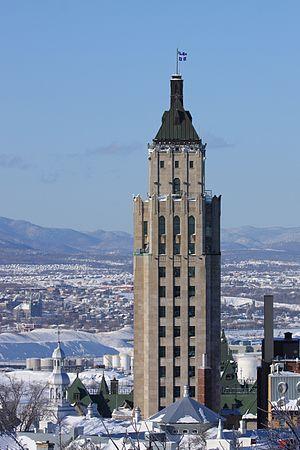
Édifice Price, Québec.
L'Édifice Price est un immeuble de 18 étages situé à Québec. C'est le seul gratte-ciel à l'intérieur des murs du Vieux-Québec, et un des plus vieux au Canada. Il a été construit au début des années 1930 pour la compagnie Price Brothers, lançant une controverse liée à la conservation du Vieux-Québec. L'édifice fut par la suite acquis par la Ville de Québec, et est aujourd'hui géré par le département immobilier de la Caisse de dépôt et placement du Québec.